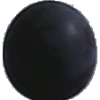
Label: blue_grape